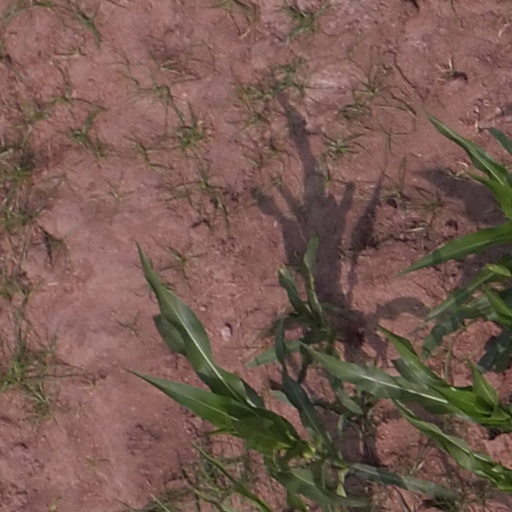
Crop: maize; corn